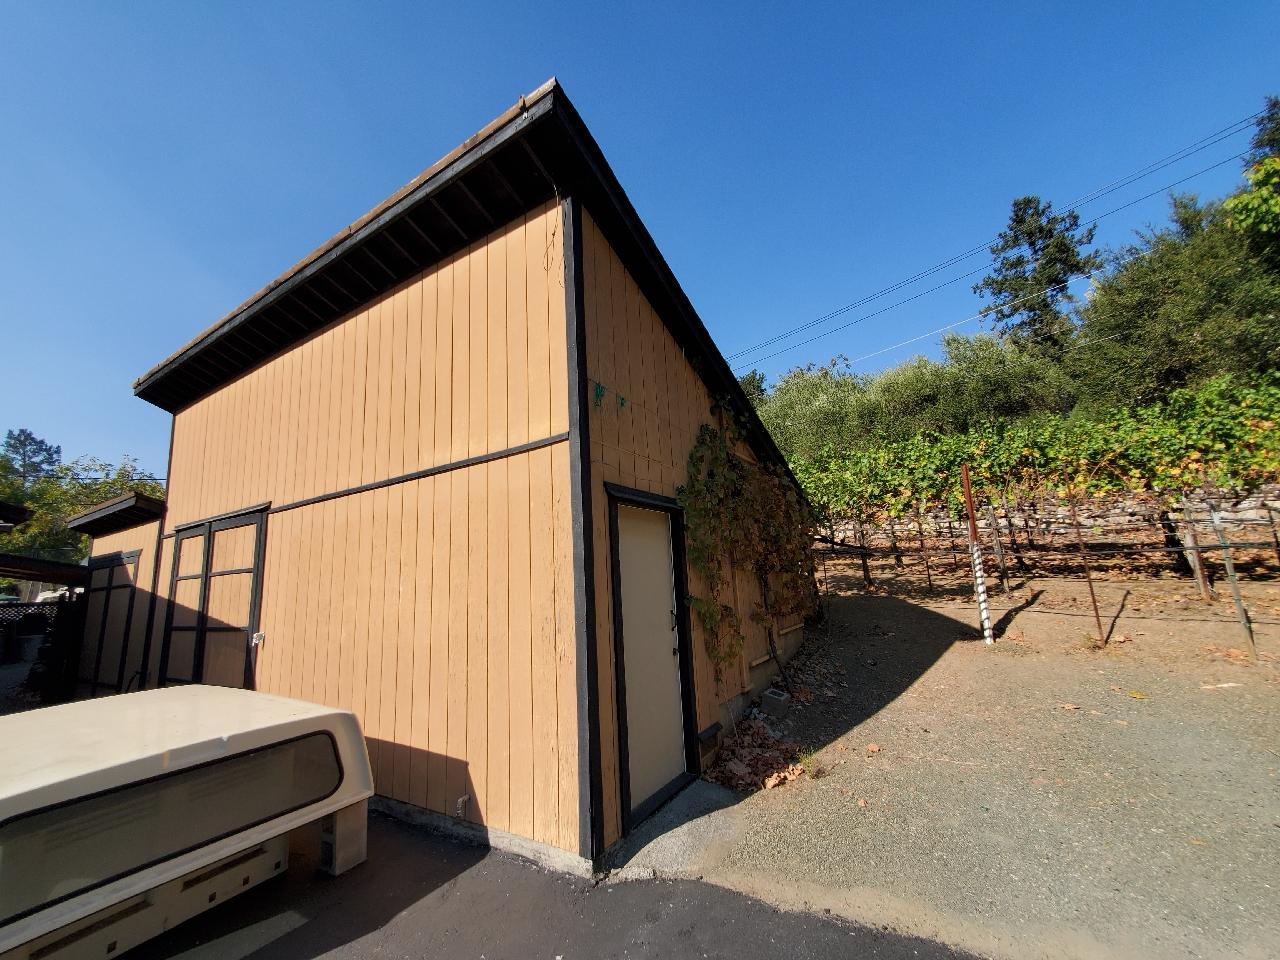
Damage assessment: no_damage